Robert A. Lewis

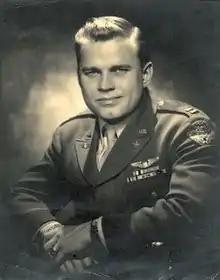
Capt. Lewis,

Robert Alvin Lewis (October 18, 1917 – June 18, 1983) was a United States Army Air Forces officer serving in the Pacific Theatre during World War II. He was the co-pilot and aircraft commander of the "Enola Gay", the B-29 Superfortress bomber which dropped the atomic bomb Little Boy on the Japanese city of Hiroshima on August 6, 1945.